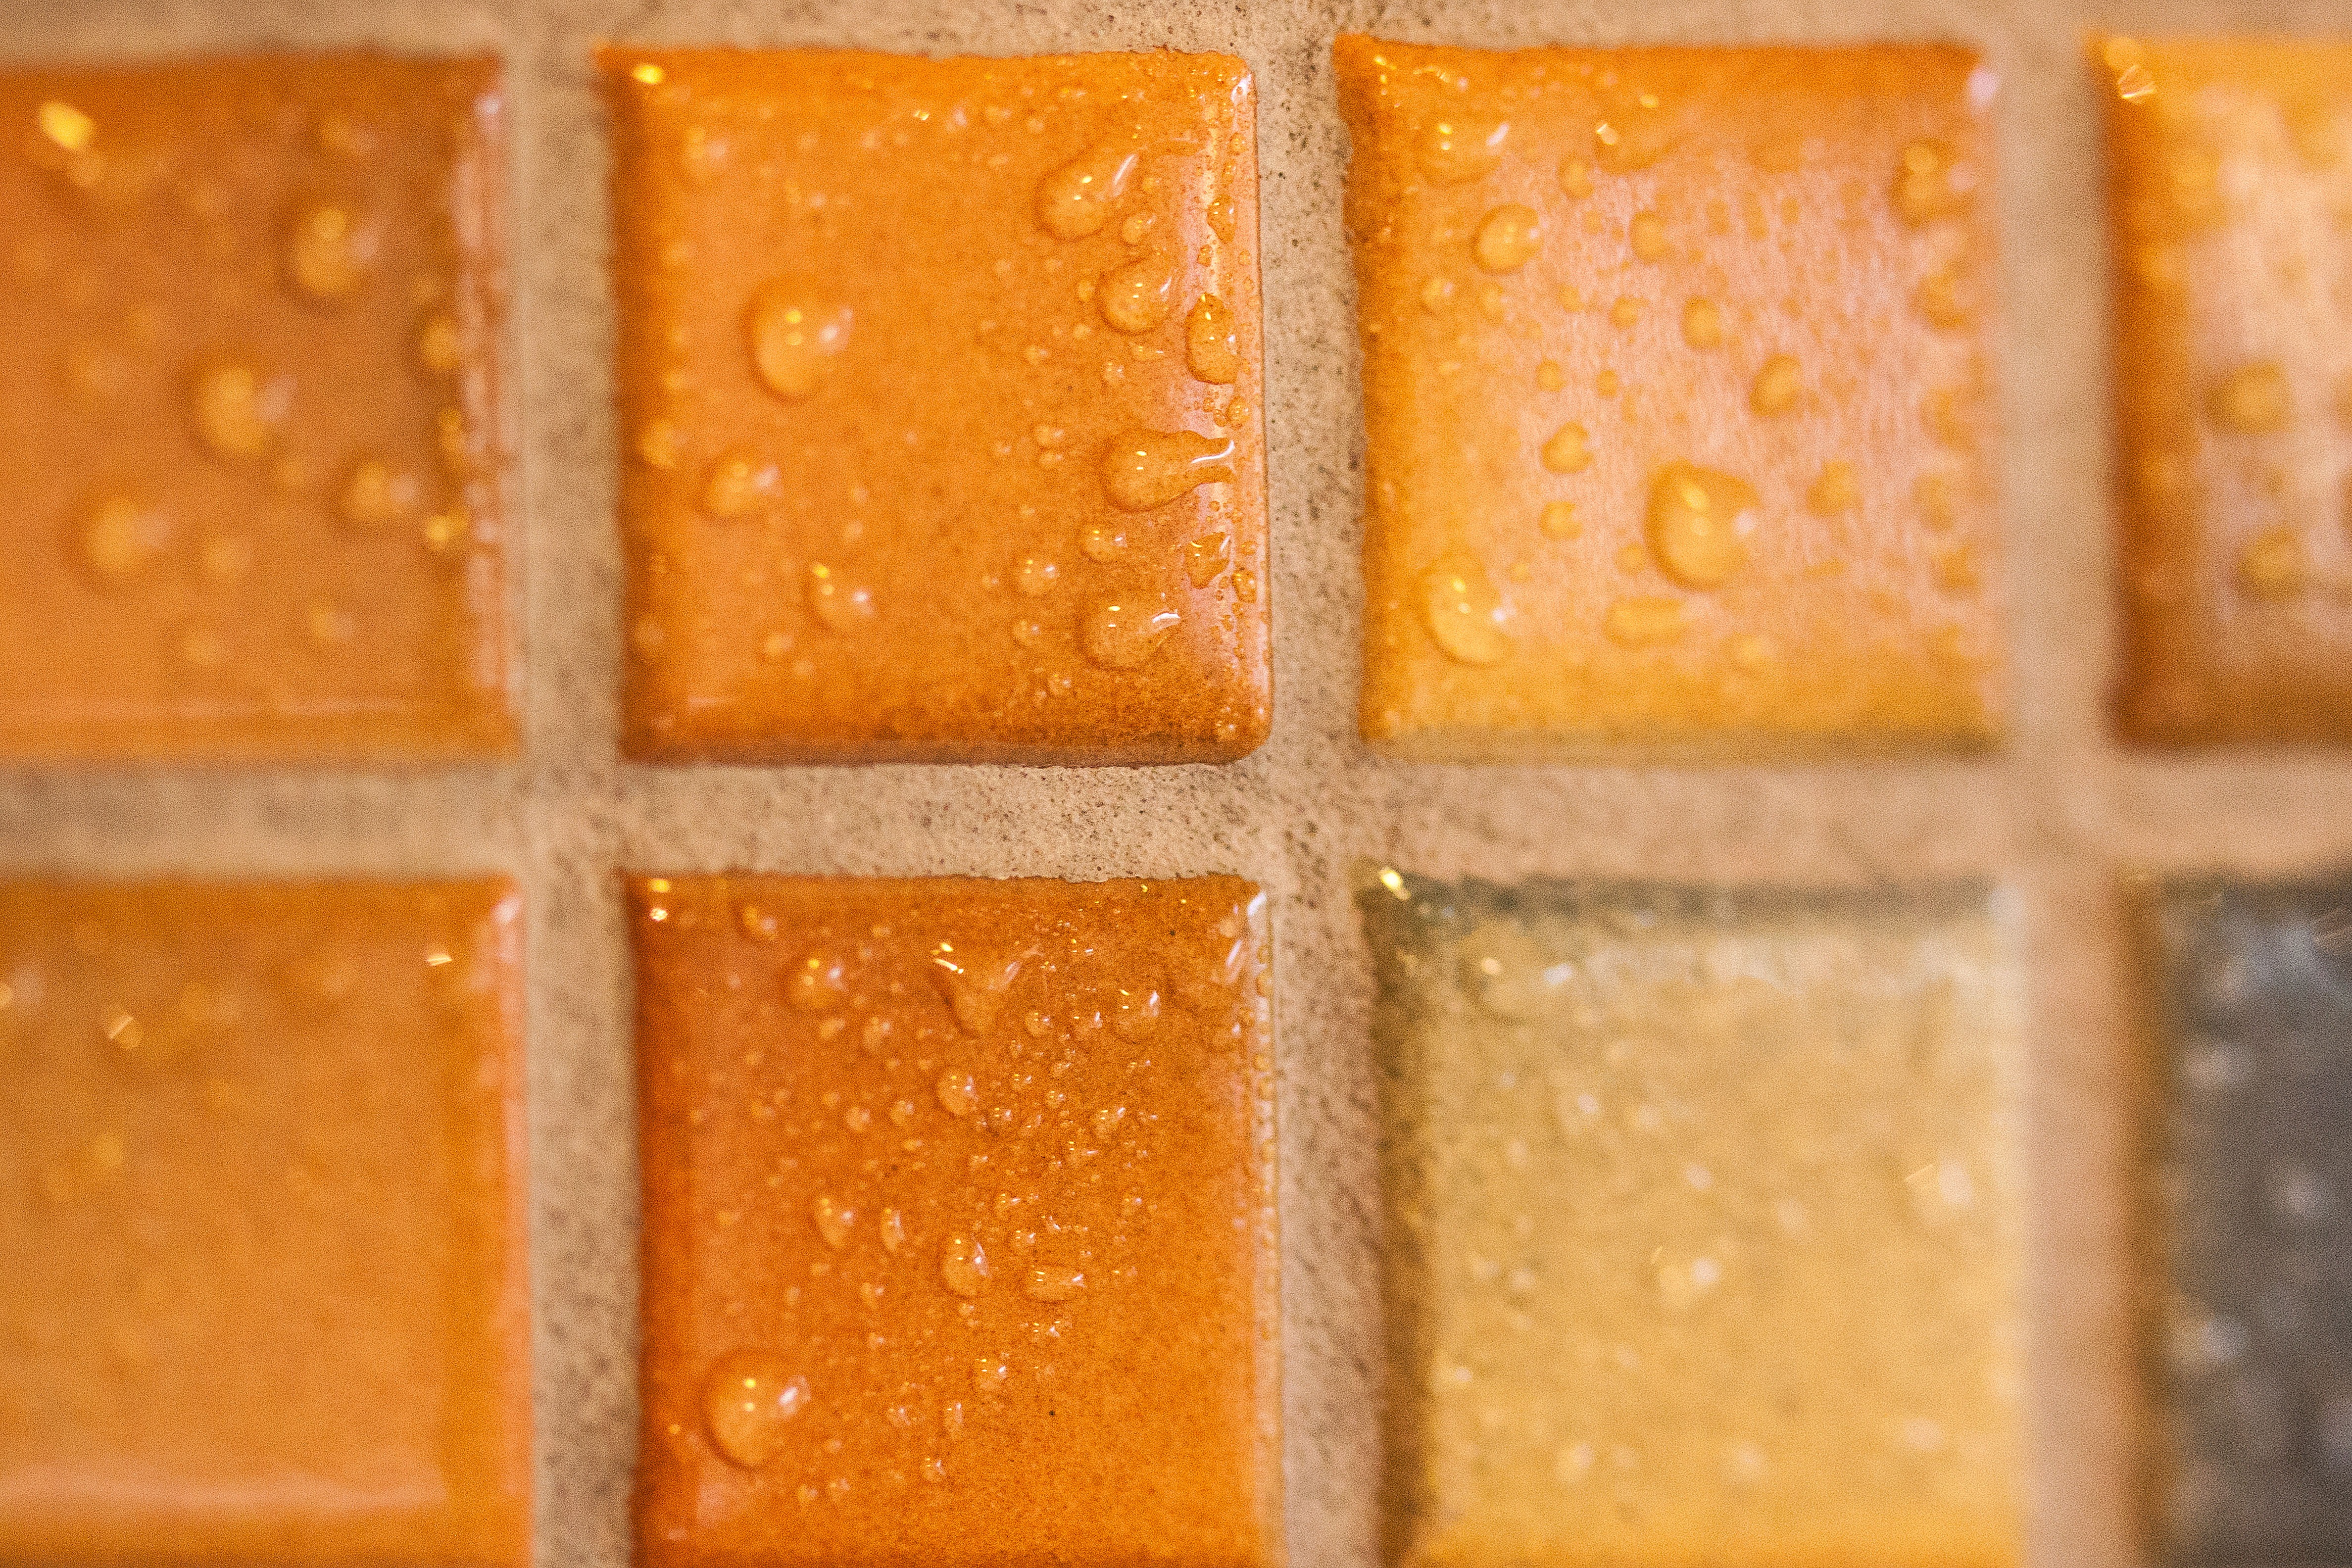
structure, orange, food, produce, macro, craft, dessert, background, mosaic, bad, drop of water, joints, wall tiling, fund, ceramic tile, shades of brown, mosaic tiles